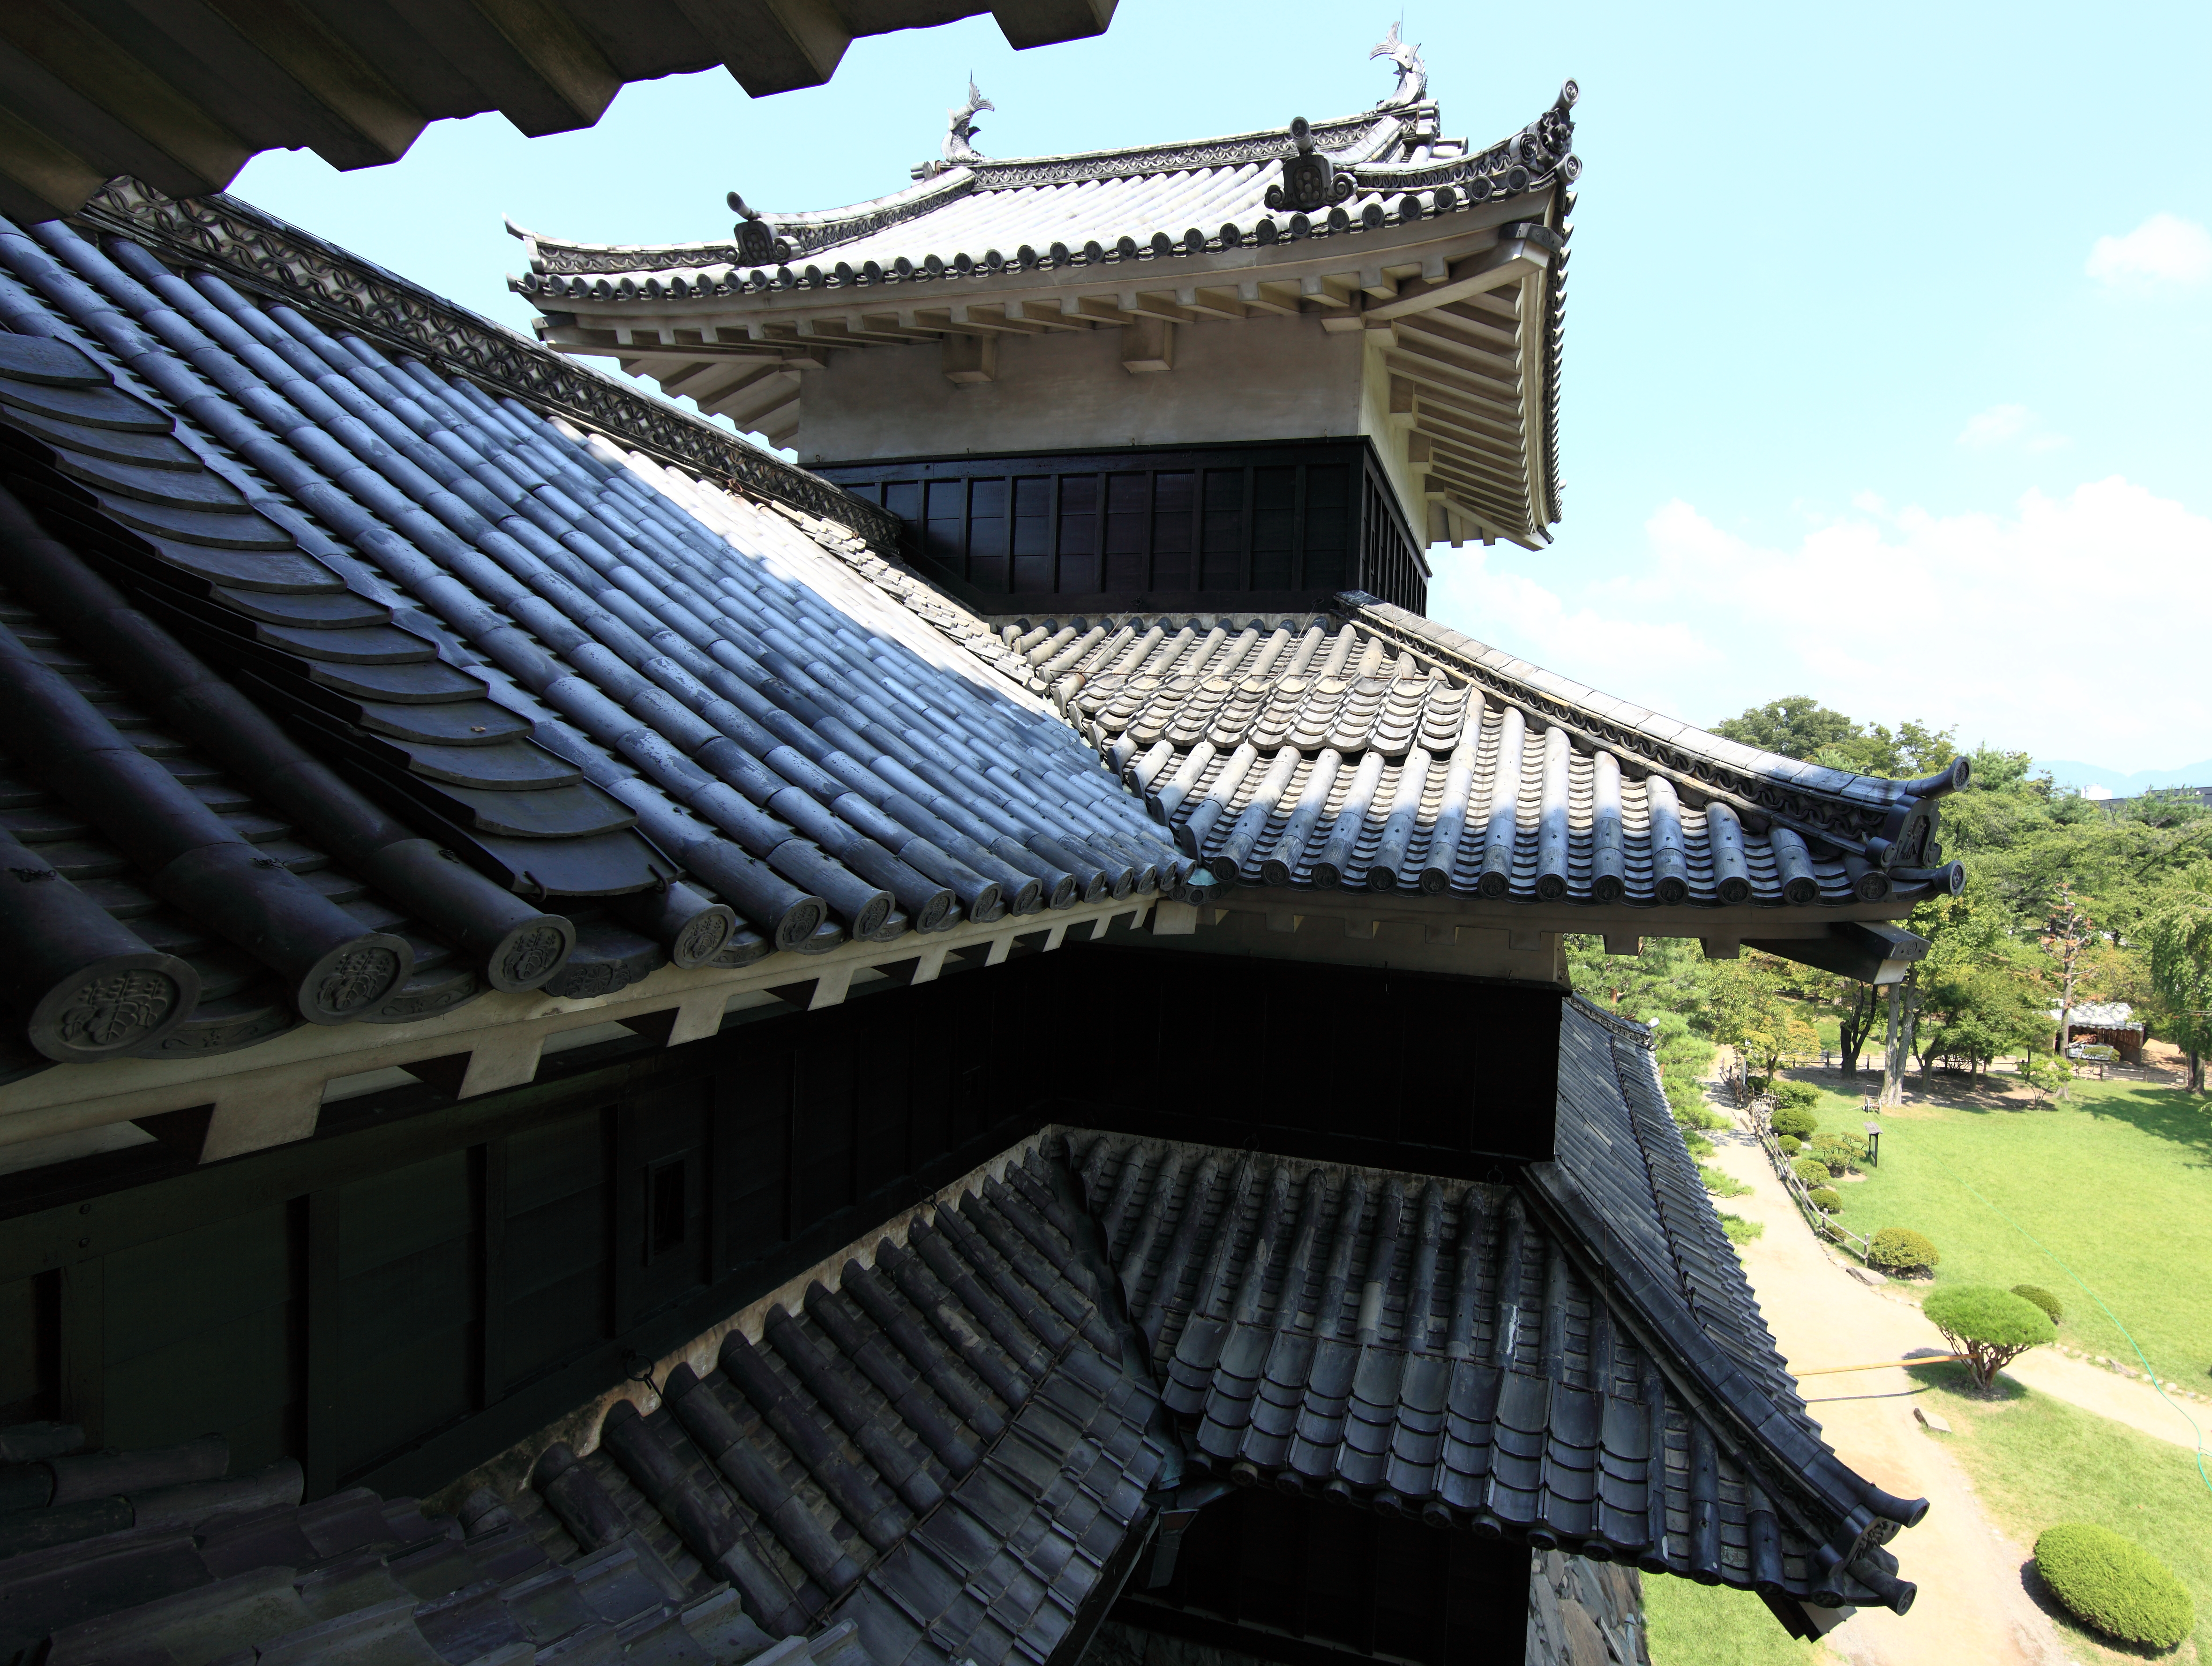
architecture, structure, roof, building, high, castle, facade, japan, 5d, hires, chinese architecture, markii, hi, res, resolution, nagano, matsumoto, nippon, nihon, historic site